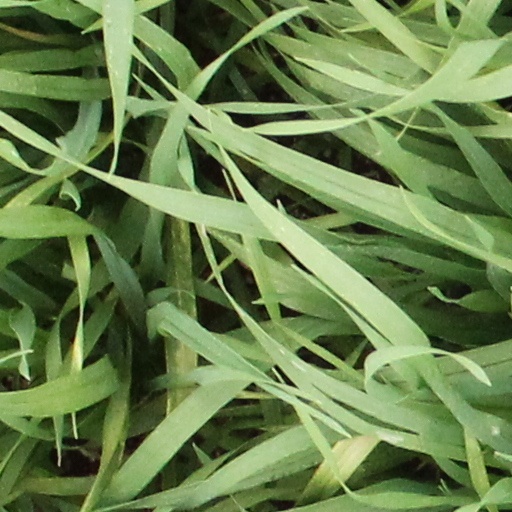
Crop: wheat